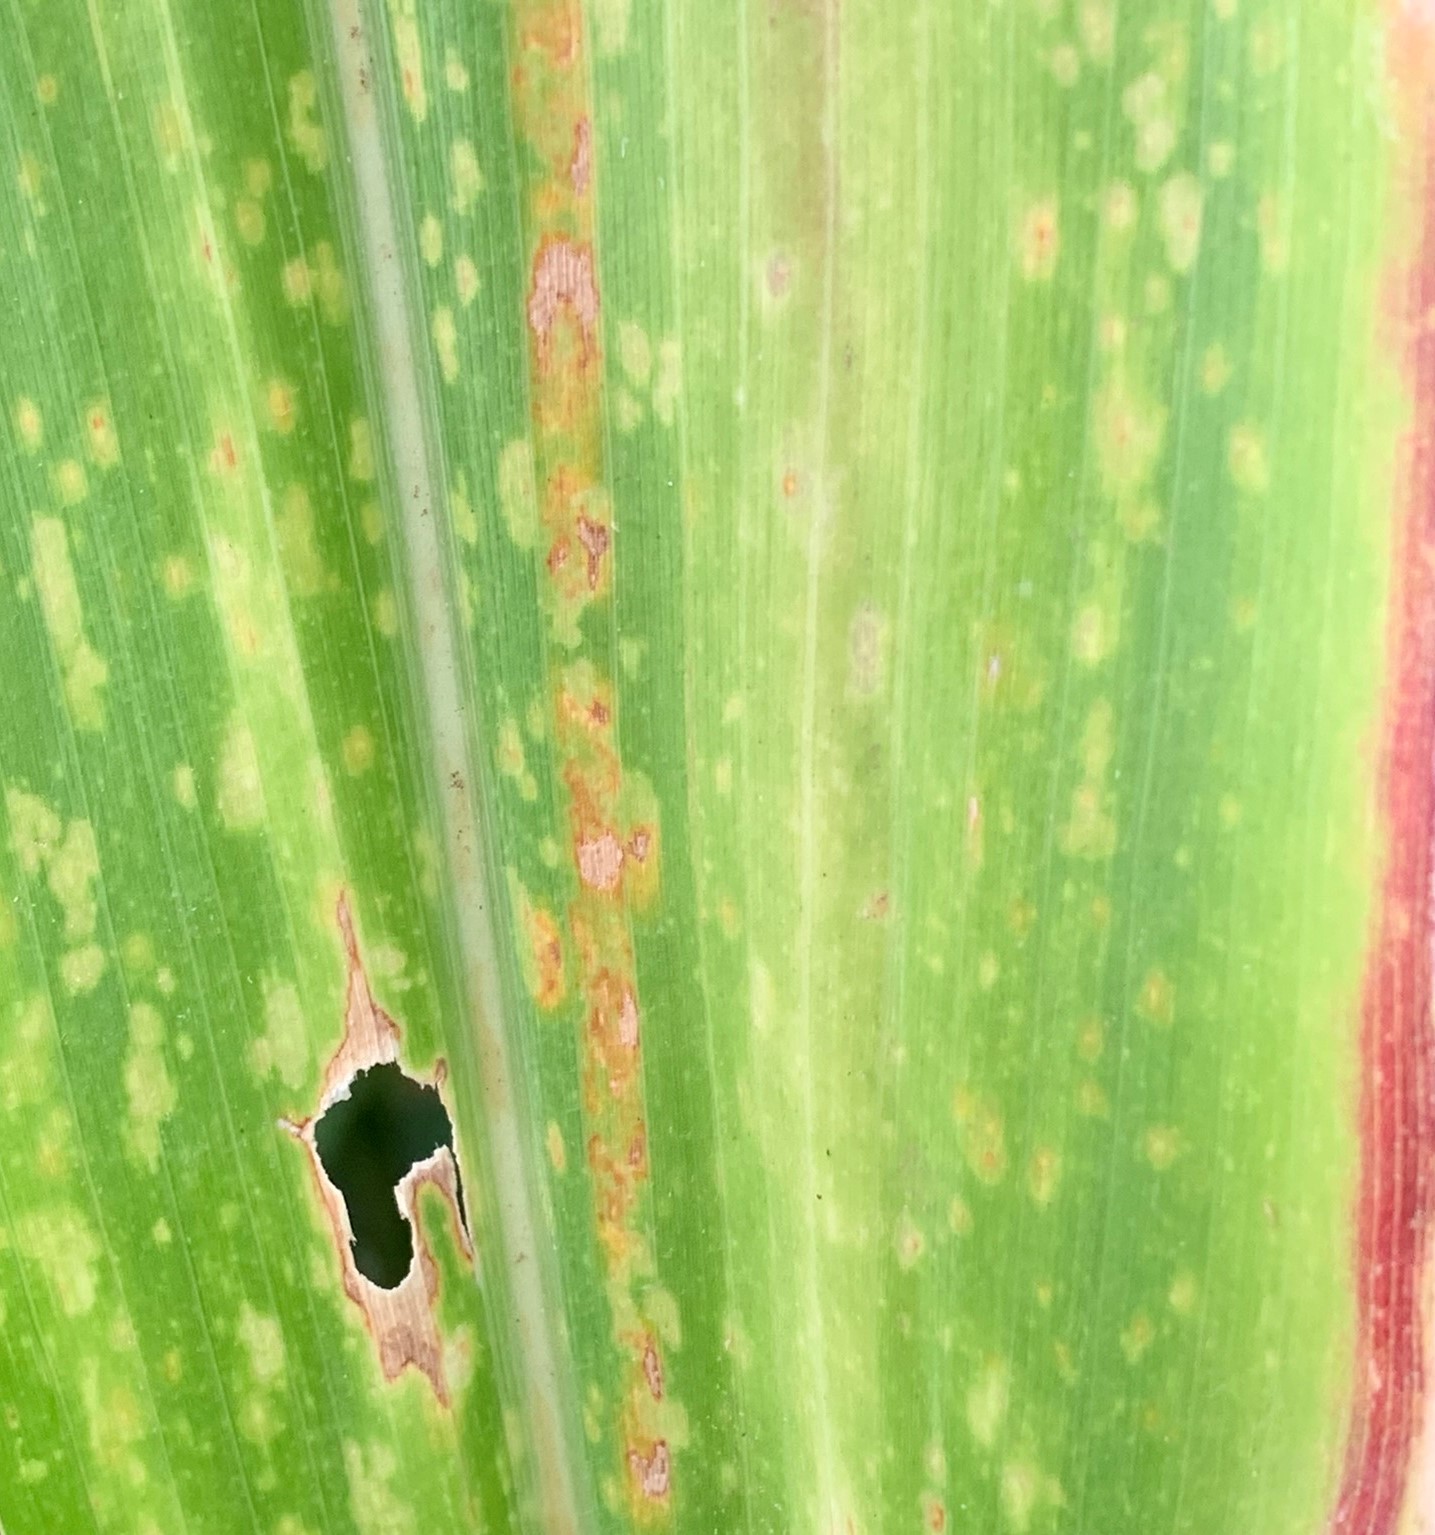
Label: MLN